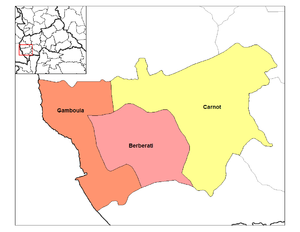
Les préfectures de République centrafricaine sont divisées en 72 sous-préfectures listées ci-dessous par préfectures. Les sous-préfectures étaient appelées cercles, subdivisions, et enfin districts.